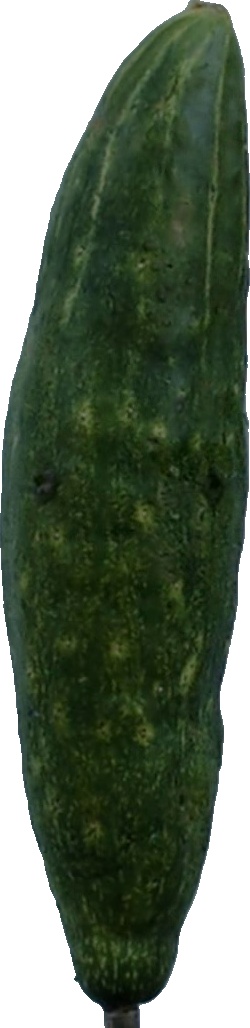
Label: cucumber_3